Interstate 49 in Louisiana

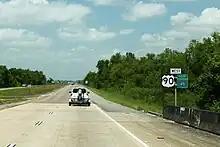
US 90 West and Future I-49 Corridor signs near Raceland in 2014.

The Louisiana Department of Transportation and Development (DOTD) is currently working to extend I-49 from its current terminus in Lafayette south and east to New Orleans along the existing US 90 corridor. The project is officially referred to as the "Interstate 49 Geaux South" program, or more commonly, "I-49 South". The part in Lafayette is known as the Lafayette Connector. This portion of US 90 is presently a divided four- and six-lane highway with several sections of freeway completed between Broussard and Raceland. In the New Orleans area, I-49 is planned to follow US 90 Business (US 90 Bus.; Westbank Expressway; hidden Interstate 910) through Westwego, Gretna, and across the Mississippi River via the Crescent City Connection to a terminus at I-10 in the New Orleans Central Business District. "Future I-49" signage is visible along this portion of the corridor. If this extension is completed, I-49 will meet I-10 twice, but there are many obstacles in the completion of the I-49 corridor in Louisiana. Cost has been an ongoing issue from the beginning, and this only increases yearly. In September 2015, however, DOTD Secretary Sherri H. LeBas stated, "Completing I-49 South is a top priority for DOTD".